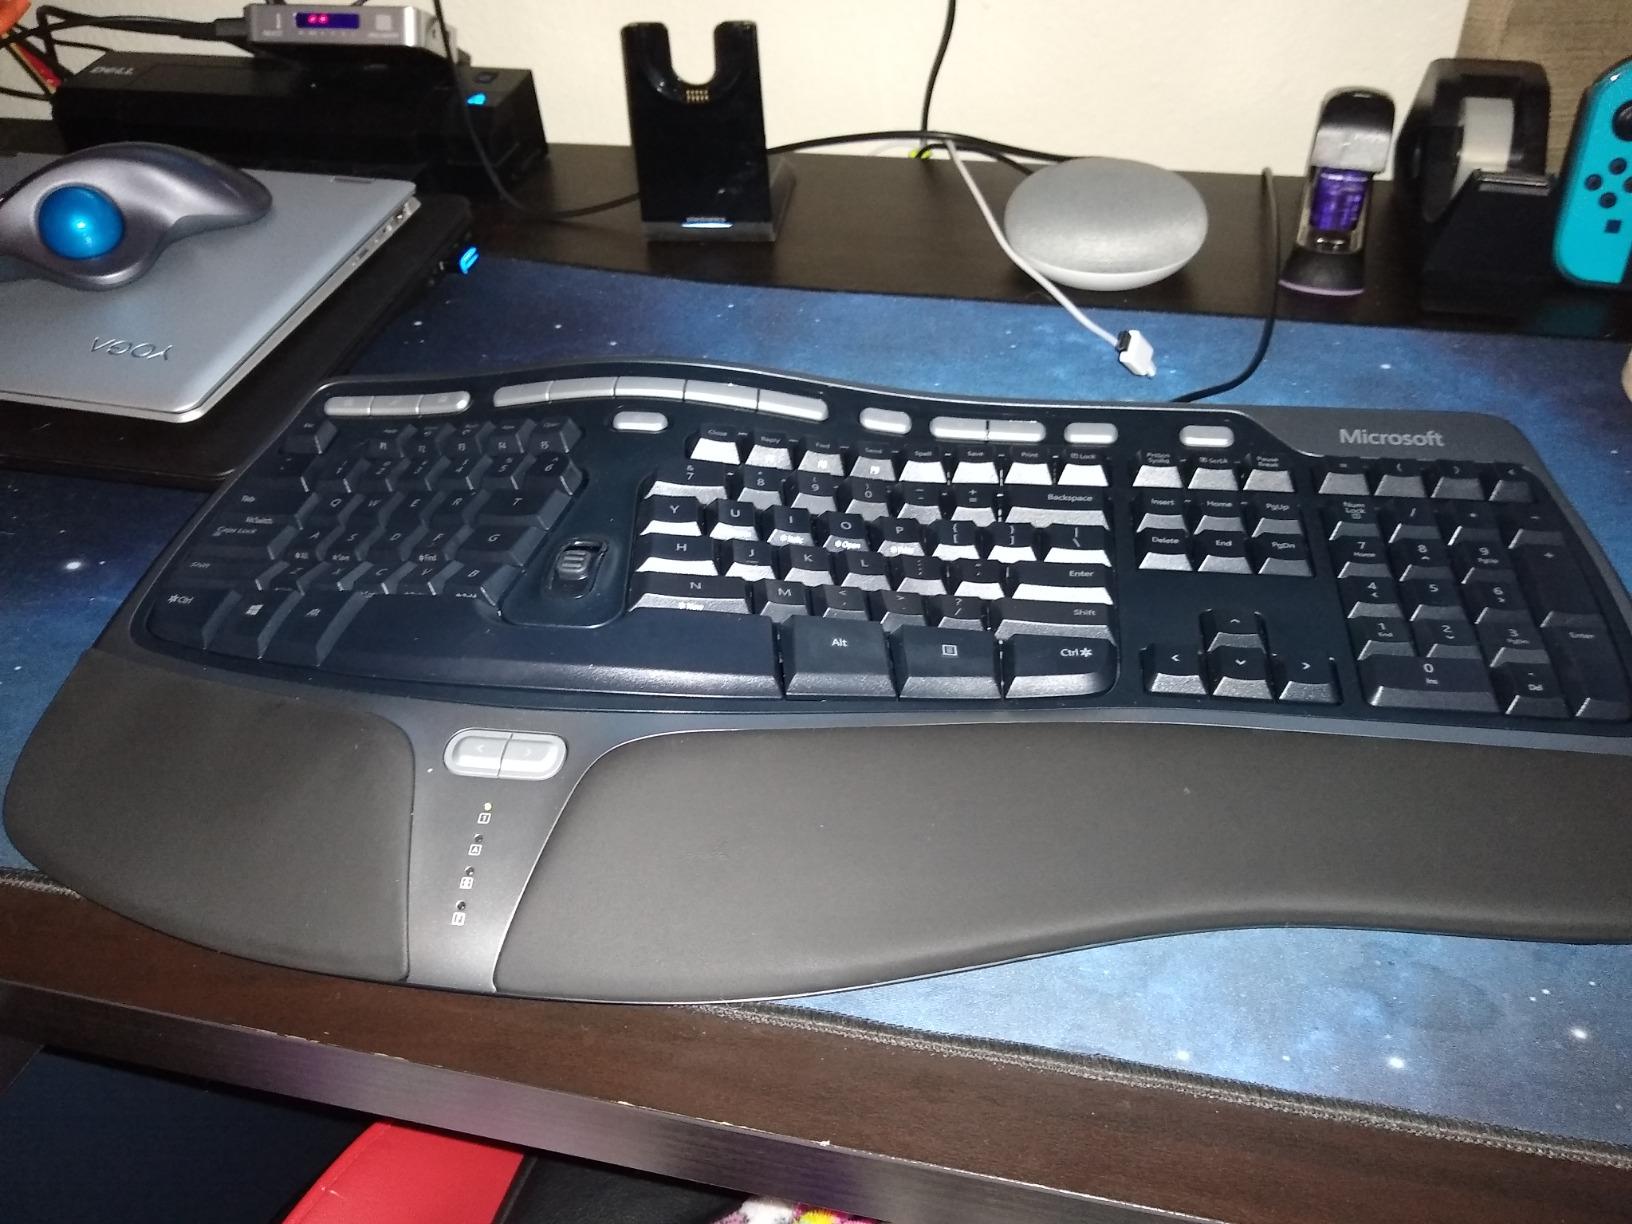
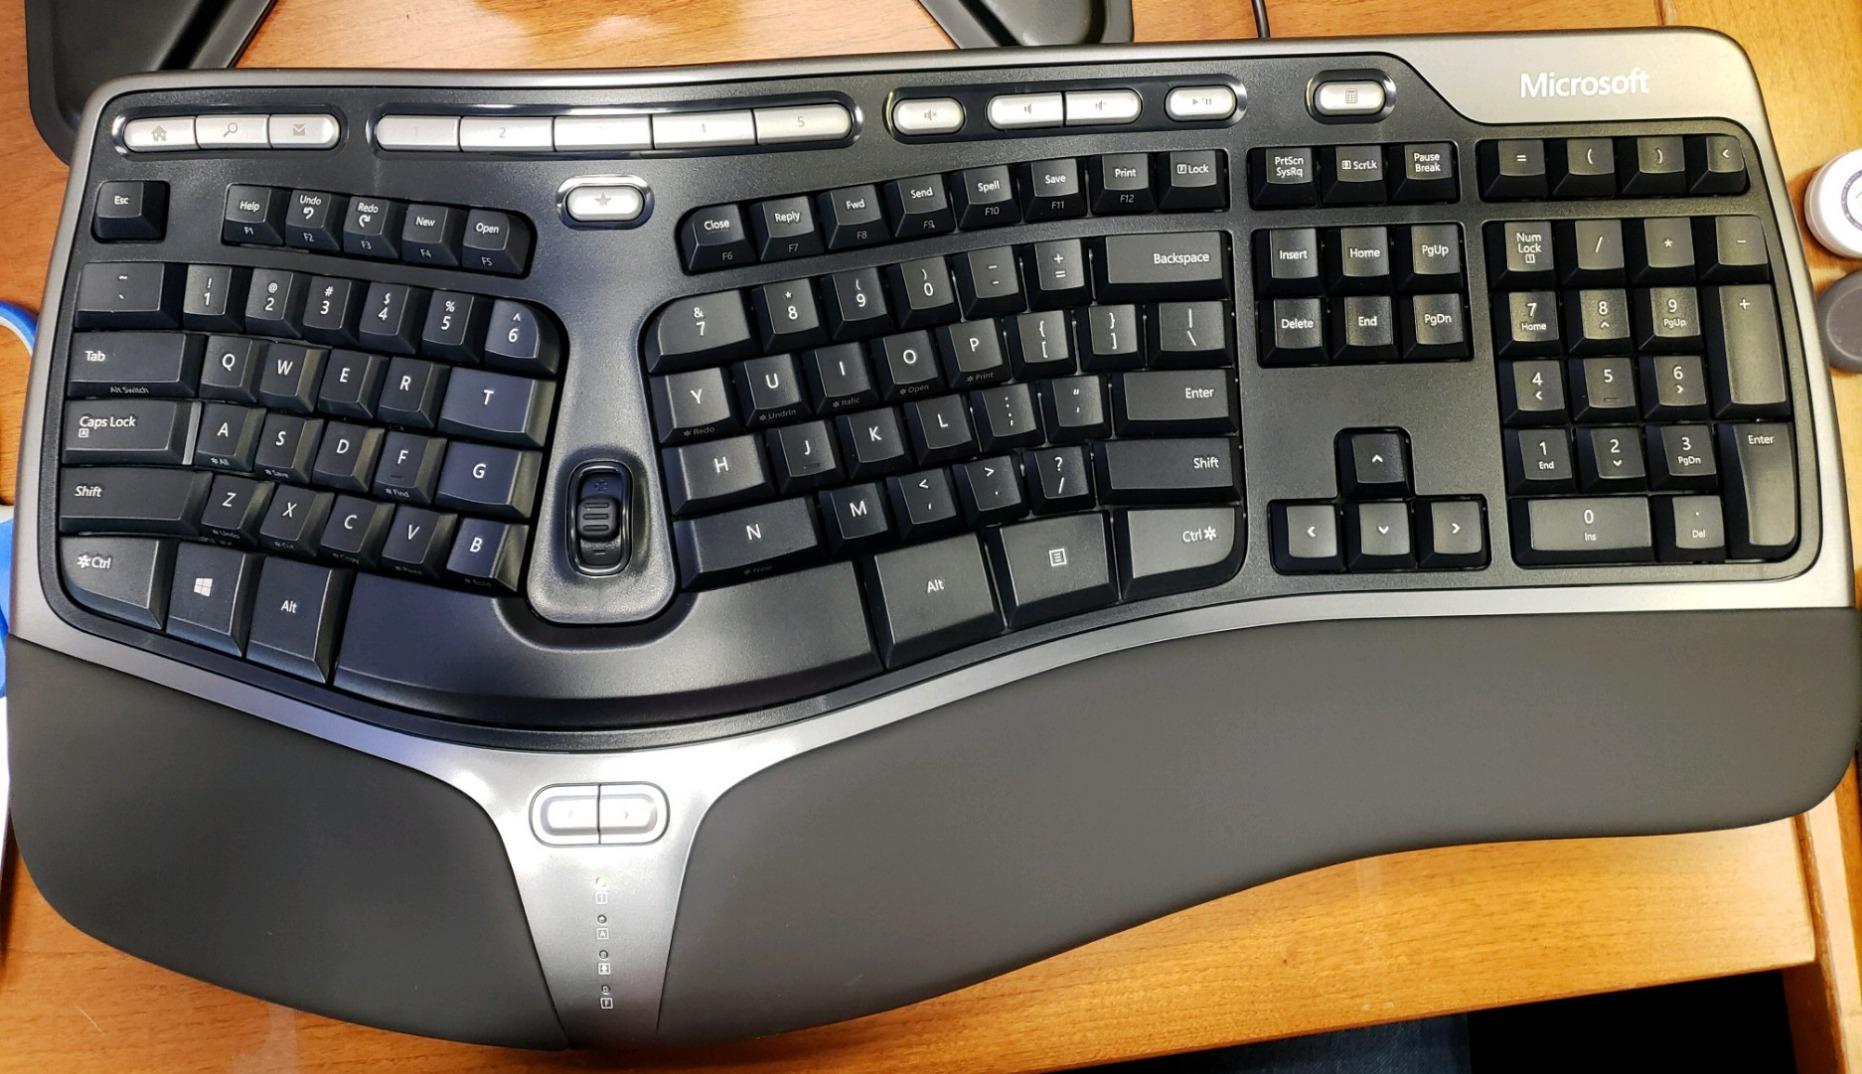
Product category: keyboard
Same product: yes